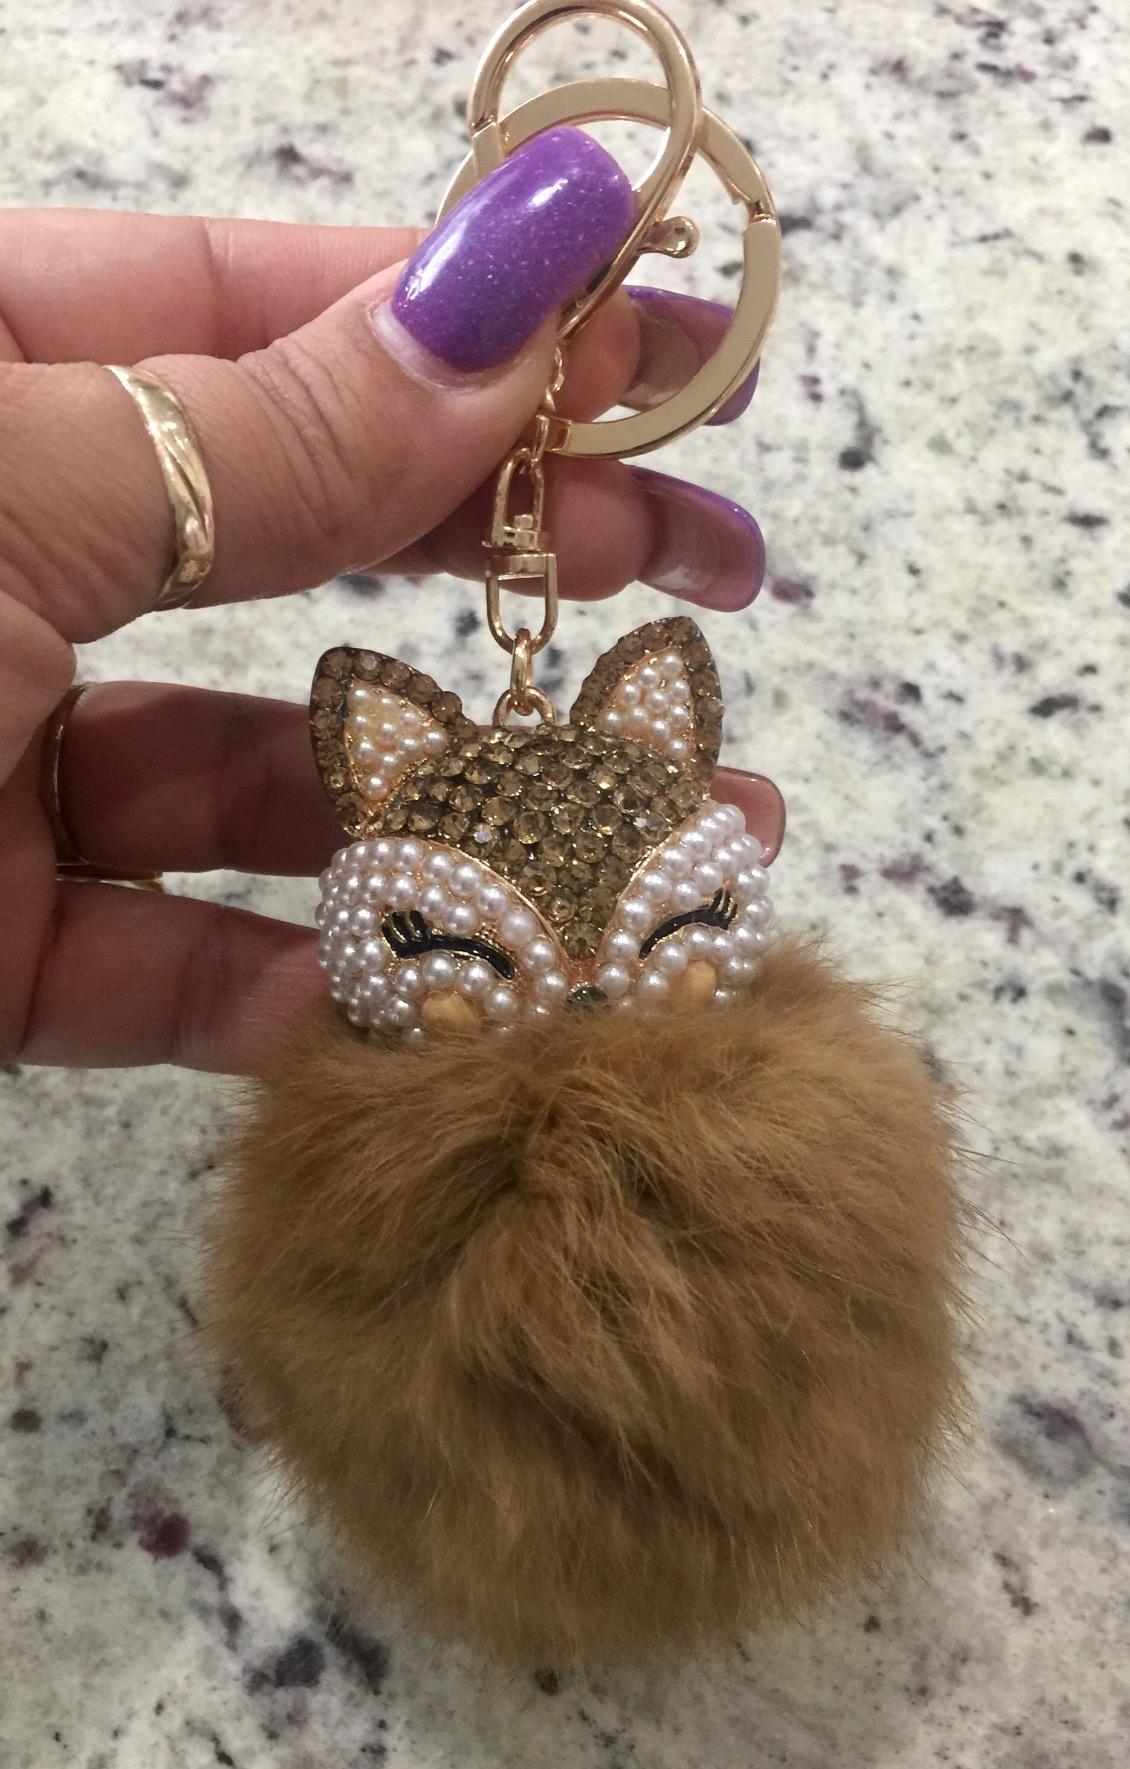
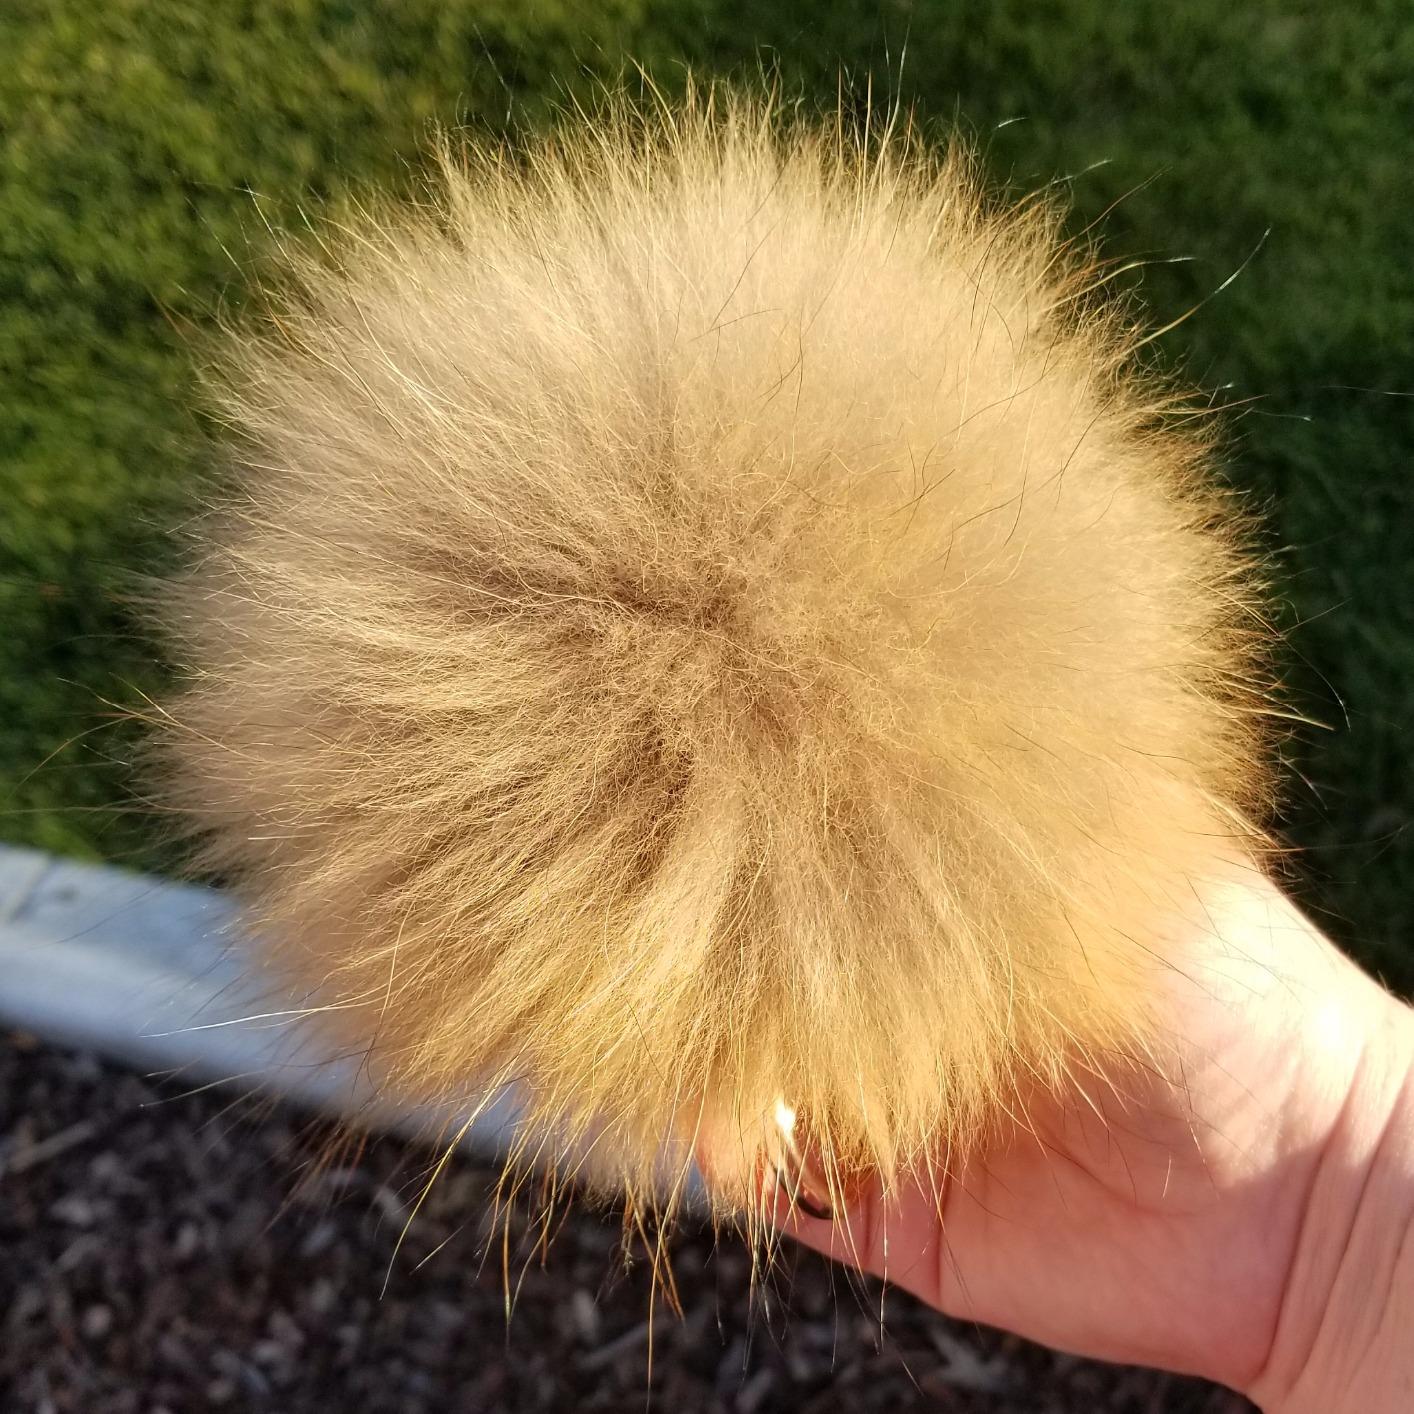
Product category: accessories_keychain
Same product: no